Assier

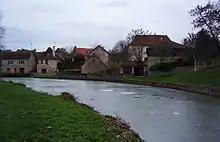
The dam and its retaining wall next to the Chateau of Assier

The small streams or "Biales" sink into the limestone through karstic openings. From north-west to south-east, these are:.